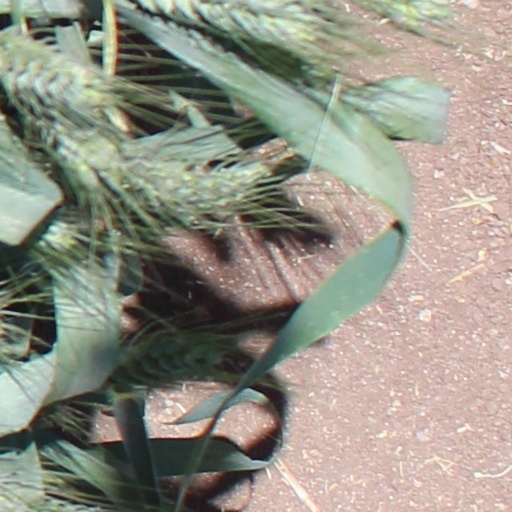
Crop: wheat